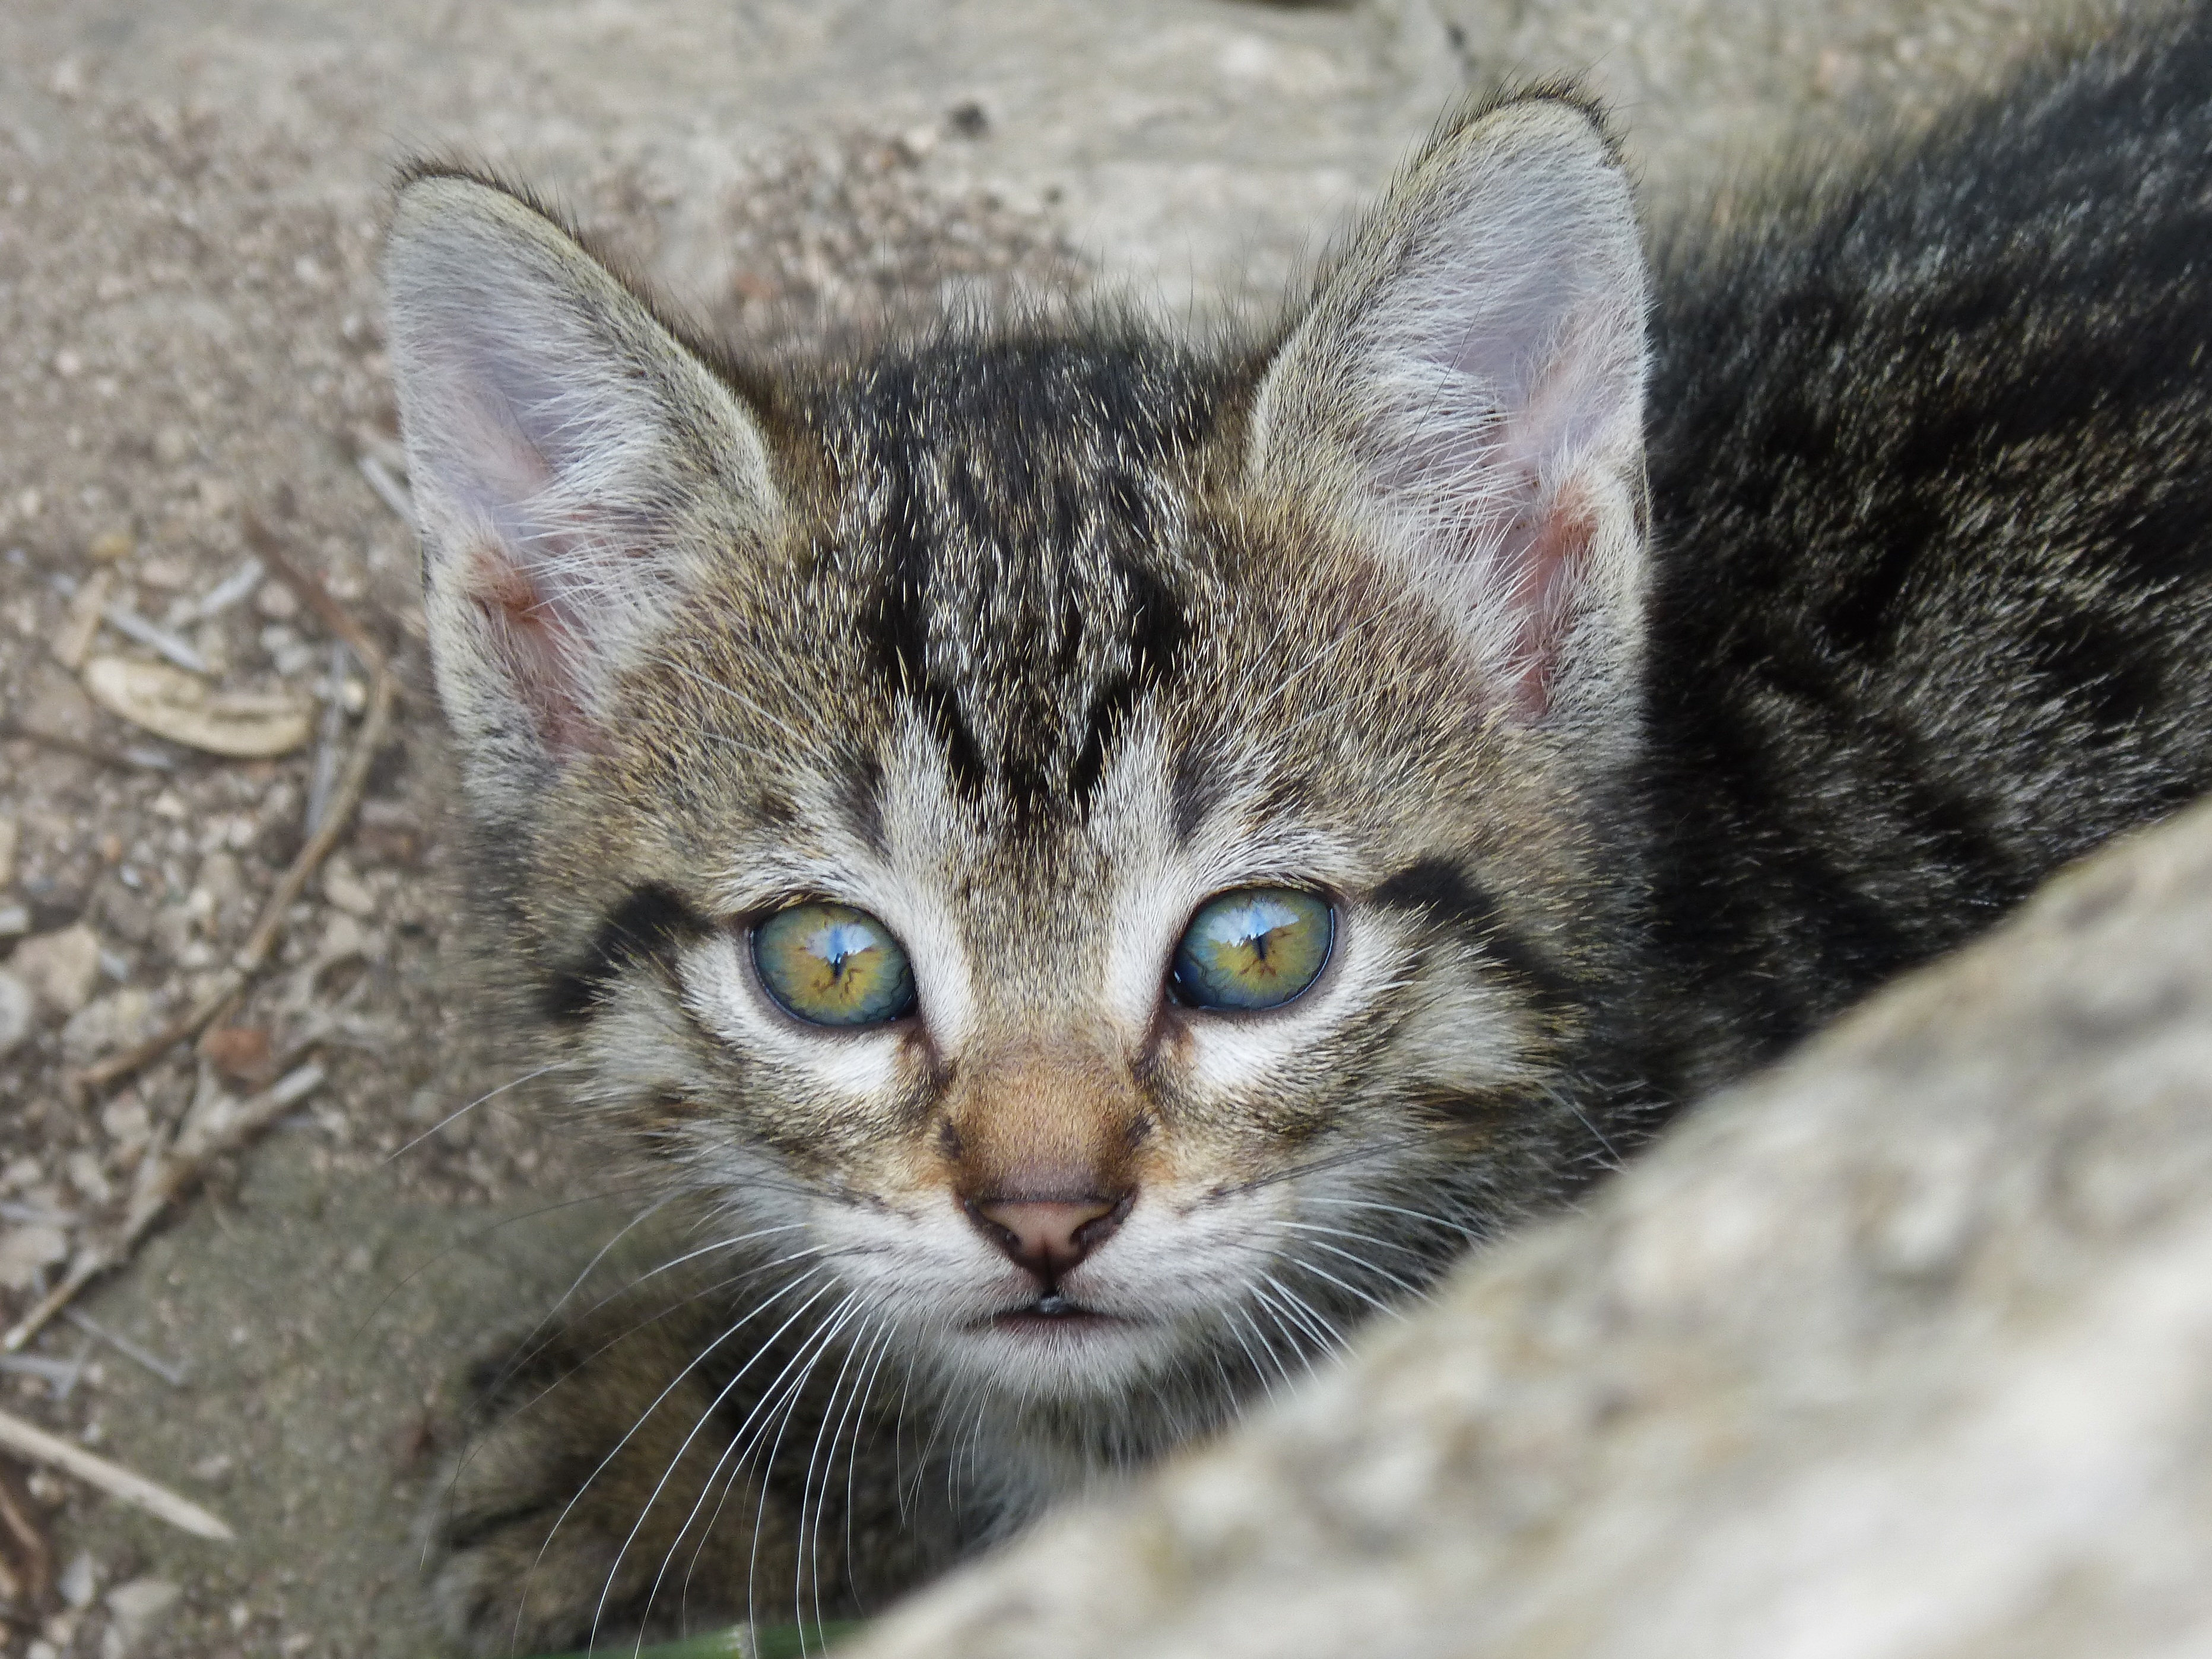
puppy, wildlife, pet, kitten, cat, mammal, fauna, close up, whiskers, vertebrate, beauty, tenderness, european shorthair, wild cat, small to medium sized cats, cat like mammal, carnivoran, domestic short haired cat, pixie bob, rusty spotted cat